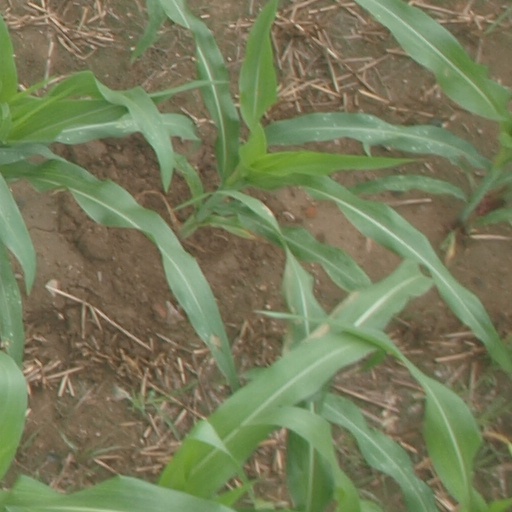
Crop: maize; corn